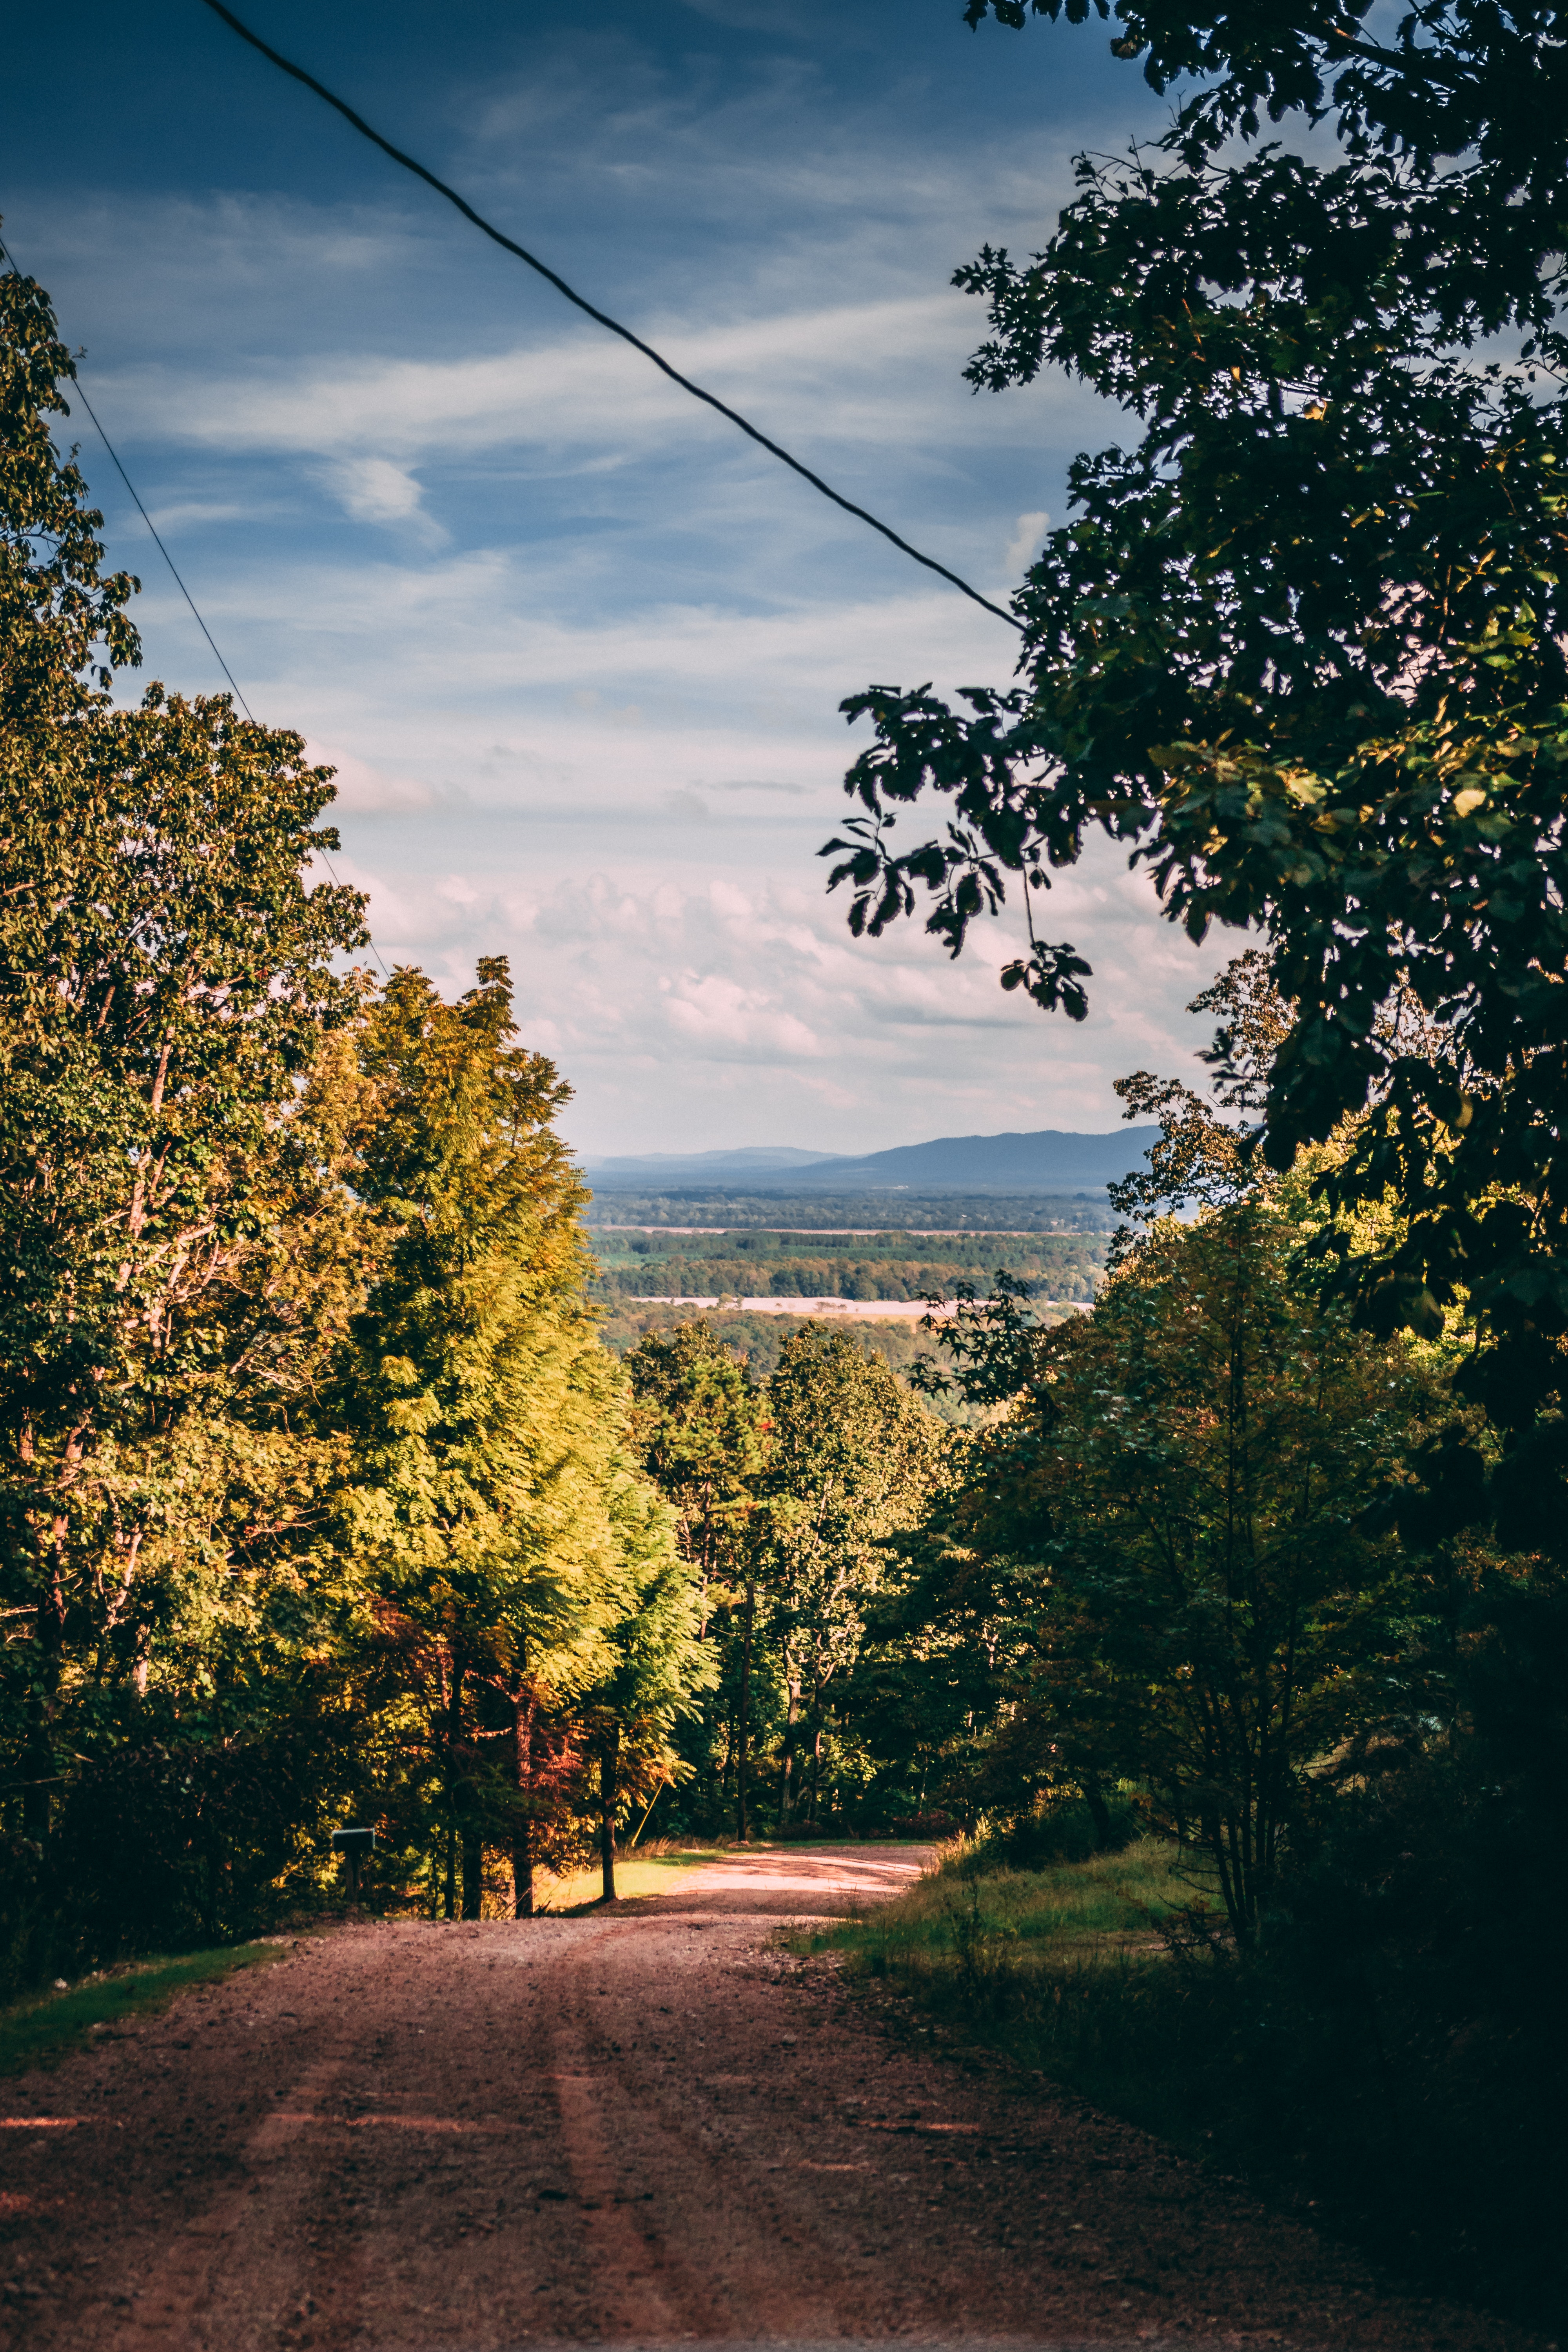
sky, nature, leaf, tree, woody plant, cloud, road, morning, sunlight, autumn, path, field, rural area, plant, landscape, evening, forest, branch, grass, hill, meadow, woodland